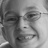
Emotion: happy